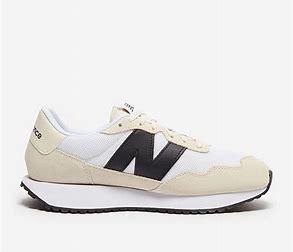
Brand: New
Model: Balance 237